Advanced Gemini

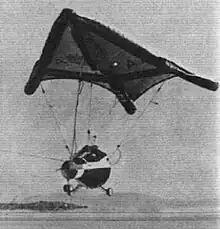
Gemini paraglider

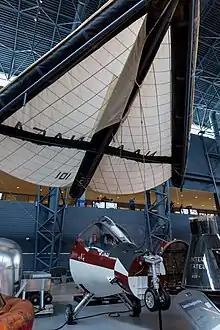
A Gemini paraglider at the Udvar-Hazy Center

The Manned Orbital Telescope was a proposal for a crewed spacecraft for astronomical or solar observation. It would have used the larger reentry module which was also proposed for the Big Gemini spacecraft, and would have been launched on a Saturn IB. The enlarged reentry module was also considered for a spacecraft proposed at the same time, which would have been used to rescue the crews of spacecraft that were stranded in low Earth orbit. It would have launched atop a Titan IIIC, once in orbit it would have maneuvered by means of a Transtage integrated into the equipment module. The larger capsule would have been used to accommodate the crew of the spacecraft which required rescue.